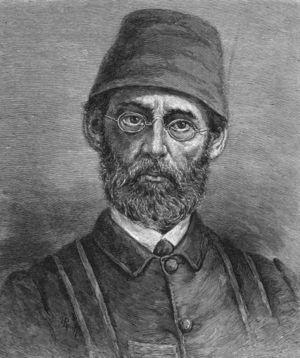
Les Campagnes de l'État indépendant du Congo contre les Arabo-Swahilis sont un ensemble d'opérations militaires menées par la Force publique de l'État indépendant du Congo contre les états dirigés par les sultans bantous musulmans dans l'est de l'actuel territoire de la République démocratique du Congo de mai 1892 à janvier 1894. Au plus fort de l'engagement fin 1892, environ 100 000 Arabo-Swahilis répartis en plusieurs armées furent opposés à 120 Européens à la tête de 3 500 soldats réguliers, et davantage d'auxiliaires, sur un territoire de la taille de la France.
L’expédition de secours à Emin Pacha de 1886 à 1889 fut la dernière expédition privée majeure à l’intérieur de l’Afrique au XIXᵉ siècle, montée pour la libération d’Eduard Schnitzer dit Emin Pacha, le gouverneur assiégé d’Equatoria du général Charles Gordon, aux prises avec les forces mahdistes. Dirigée par Henry Morton Stanley, l’expédition a été rendue célèbre d’une part pour son ambition de traverser l’« Afrique profonde », d'autre part pour les pertes humaines considérables qu’elle a causées.